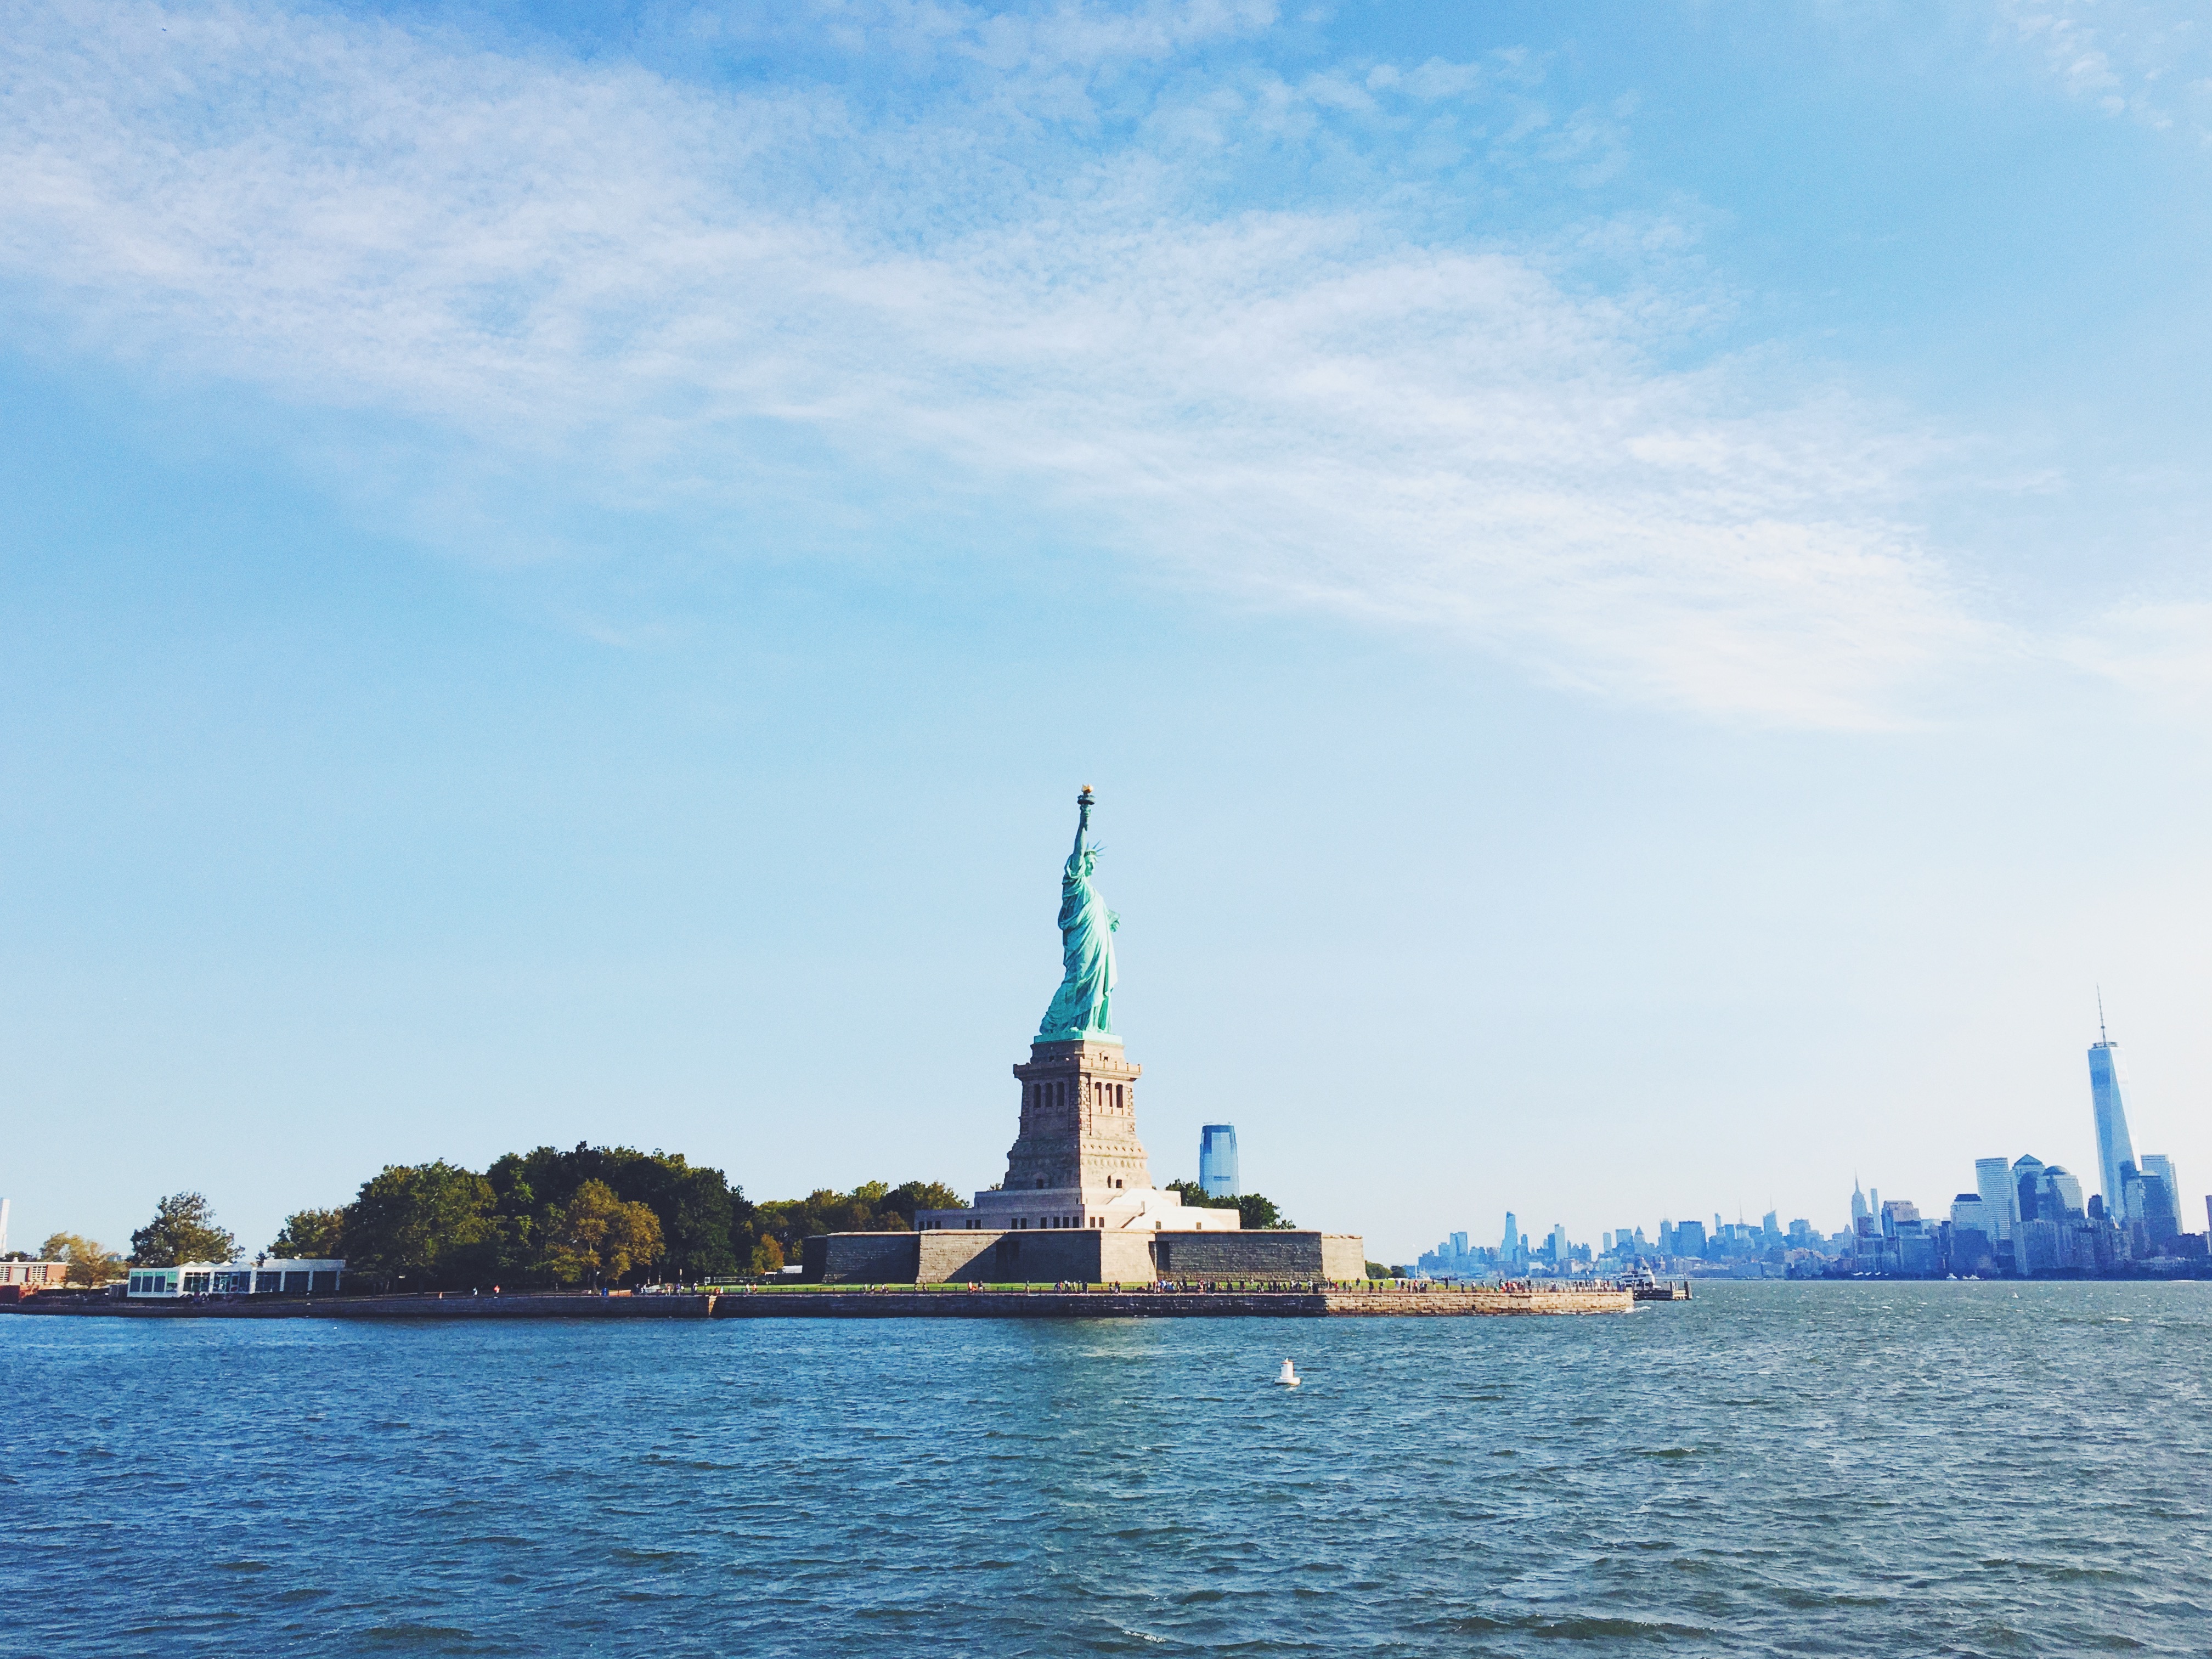
sea, boat, skyline, ship, vehicle, tower, mast, sailing, bay, harbor, port, sailboat, sail, watercraft, sailing ship